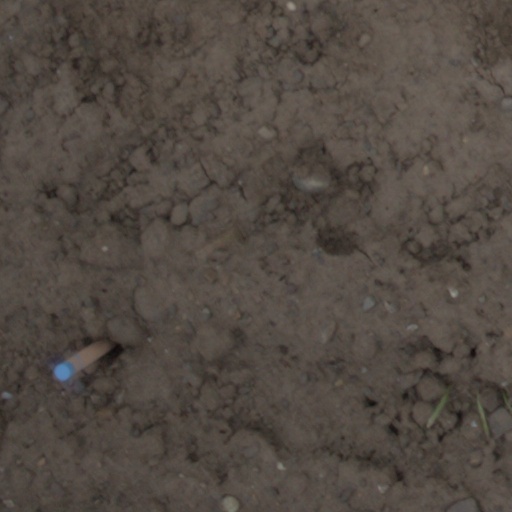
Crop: wheat